Guido Stampacchia

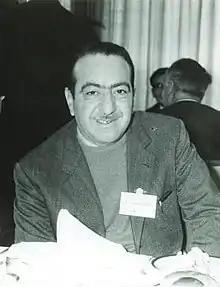
Stampacchia in 1969

Guido Stampacchia (26 March 1922 – 27 April 1978) was an Italian mathematician, known for his work on the theory of variational inequalities, the calculus of variation and the theory of elliptic partial differential equations.